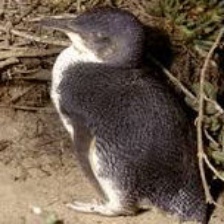
Species: FAIRY PENGUIN
Scientific name: EUDYPTULA MINOR
ImageNet parent category: king_penguin